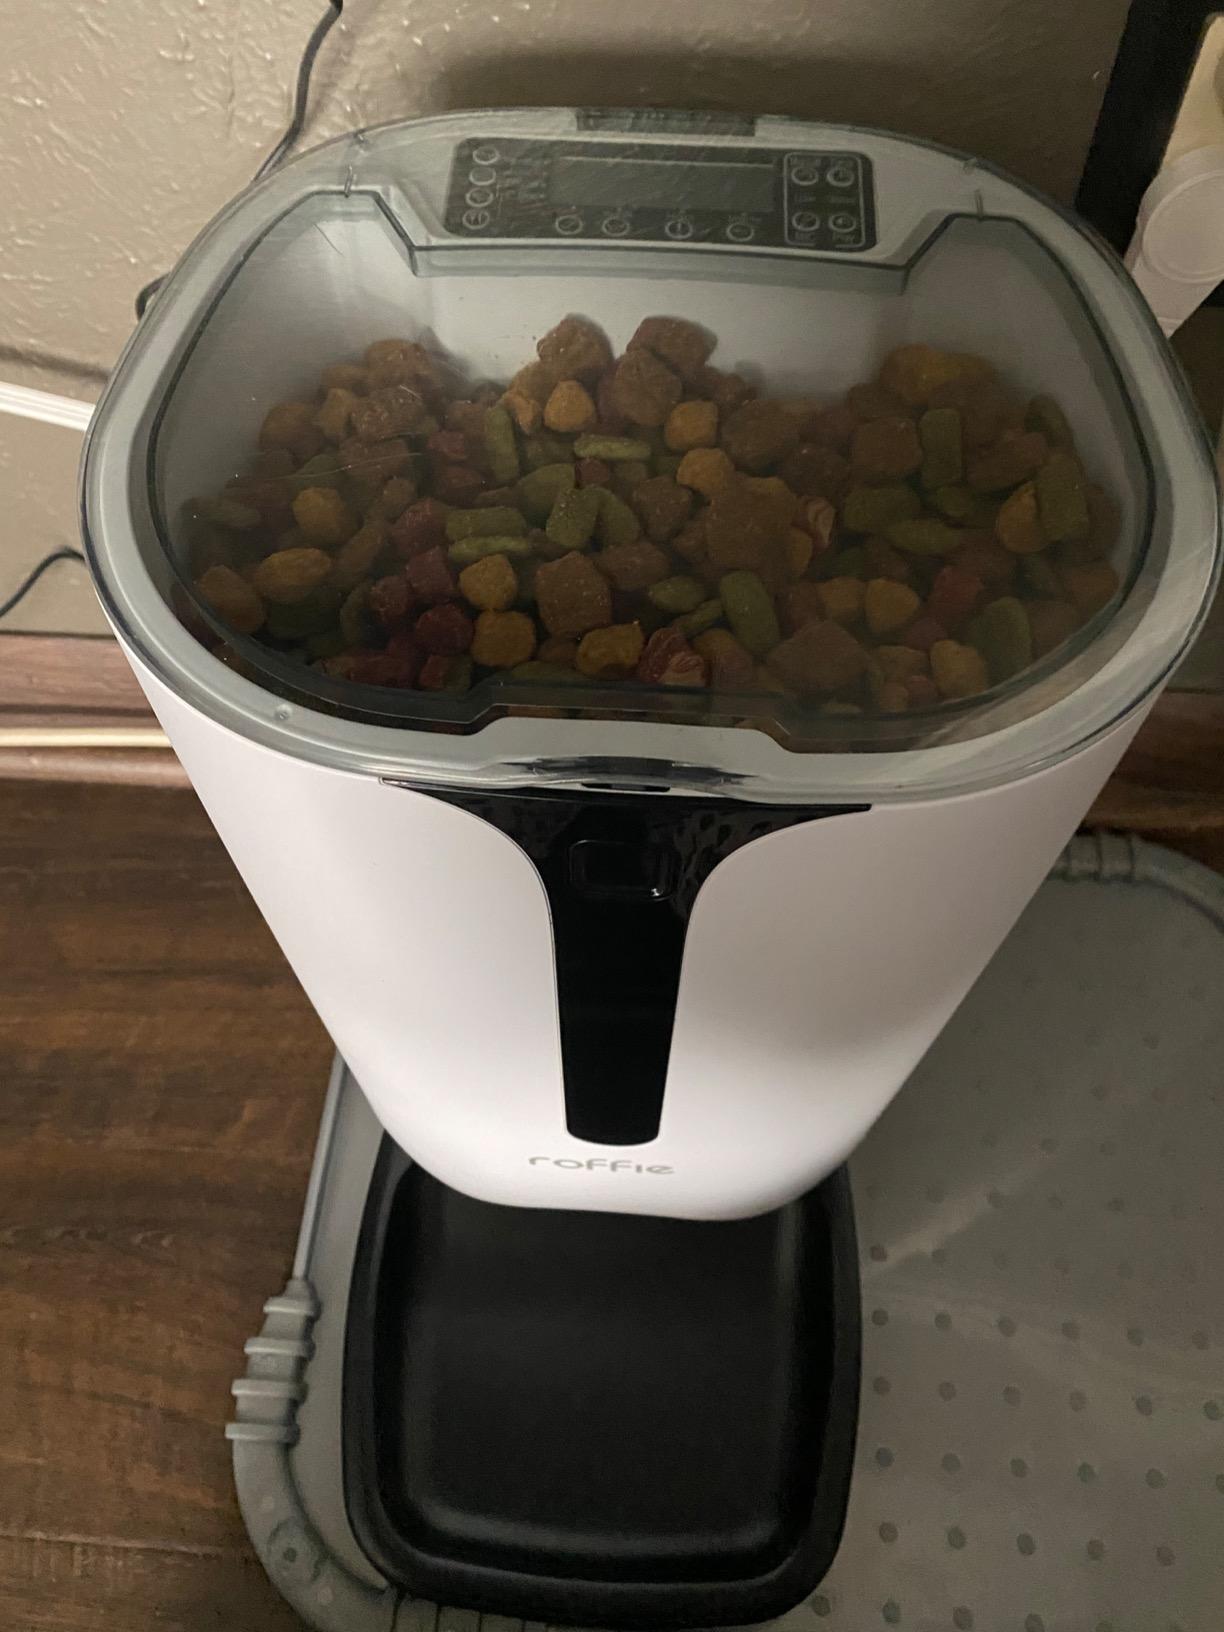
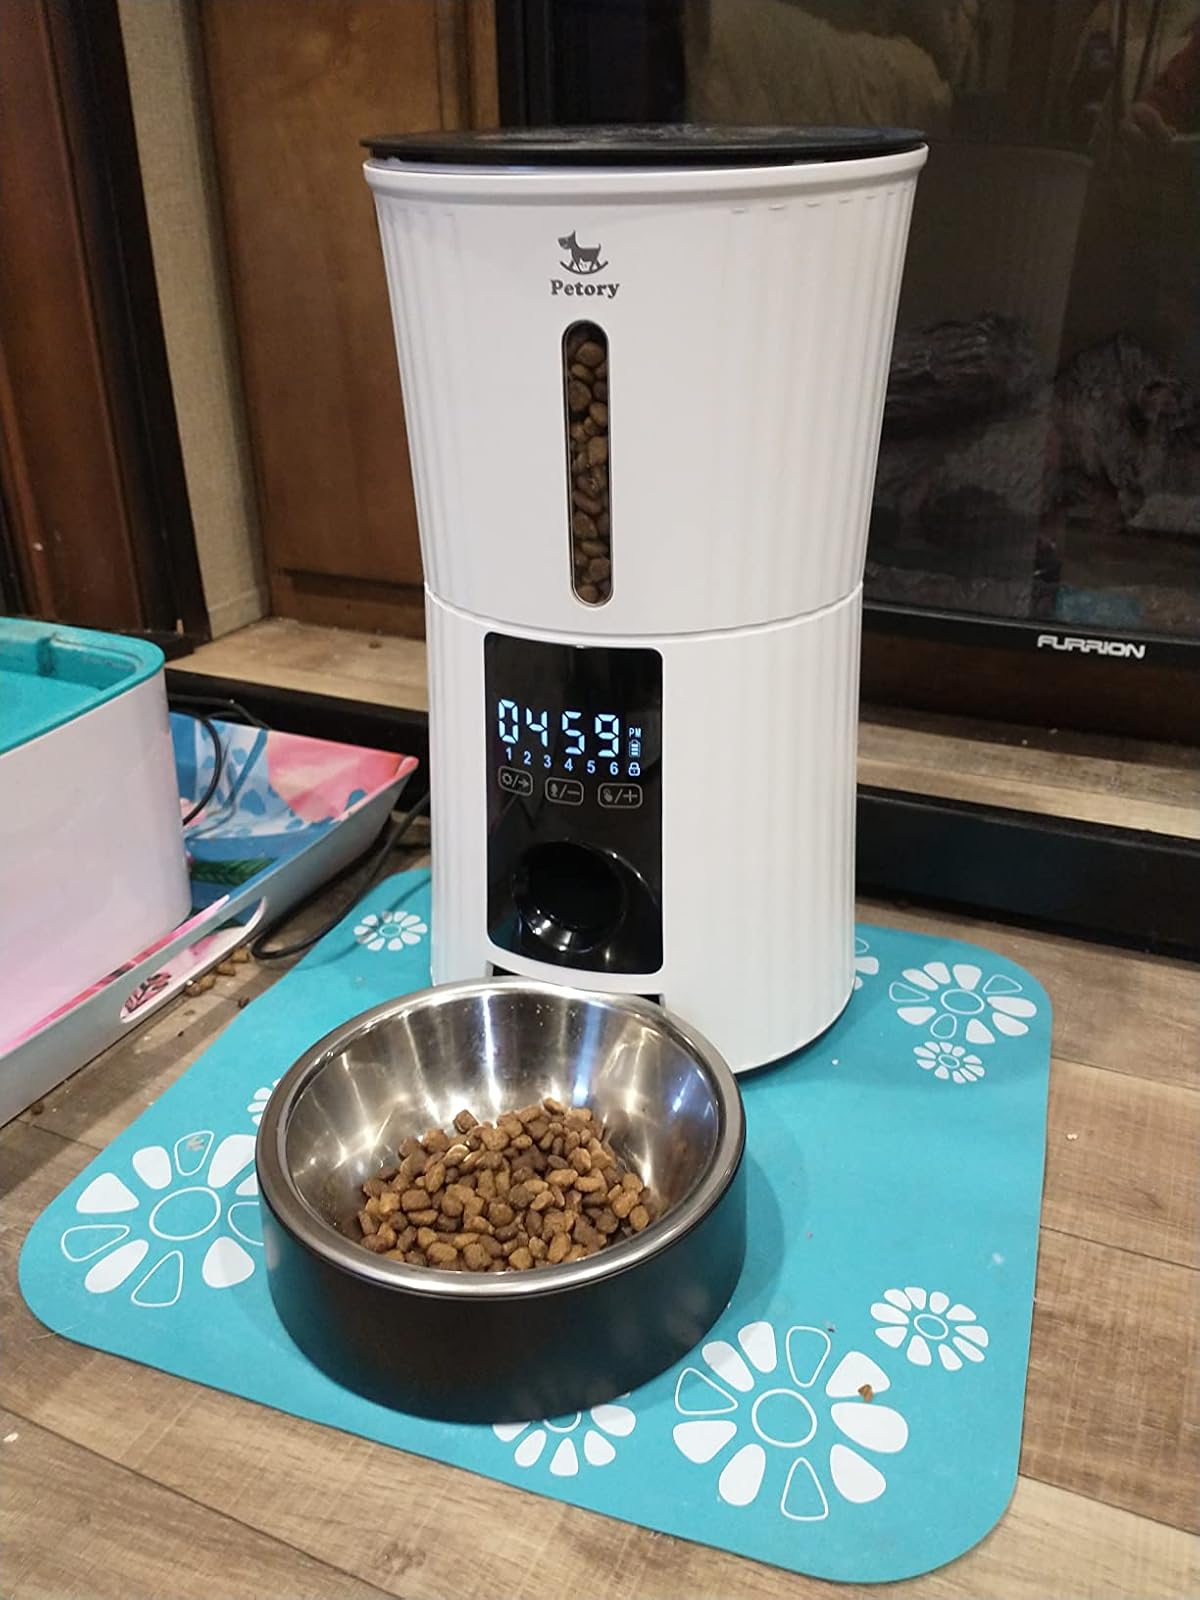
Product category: items_feeder
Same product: no